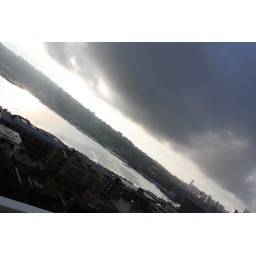
The water in the lake holds on to dear life, lest it flow off the side of the Earth..